New York Times Co. v. Sullivan

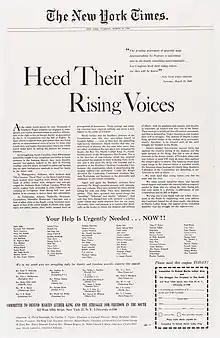
The advertisement published in "The New York Times" on March 29, 1960, that led to Sullivan's defamation lawsuit

Because Alabama law denied public officers recovery of punitive damages in a libel action on their official conduct unless they first made a written demand for a public retraction and the defendant failed or refused to comply, Sullivan sent such a request. The "Times" did not publish a retraction in response to the demand. Instead, its lawyers wrote a letter stating, among other things, that "we ... are somewhat puzzled as to how you think the statements in any way reflect on you," and "you might, if you desire, let us know in what respect you claim that the statements in the advertisement reflect on you."